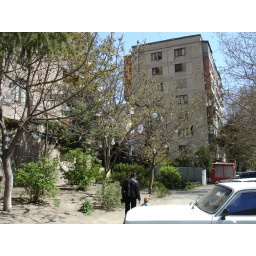
I just could not believe how many plastic bags were in this tree